Answer in natural language. Consider the 3D positions of the objects in the scene and not just the 2D positions in the image. Is the centerpoint of  Window at a higher height than Doorway? Choose between the following options: yes or no
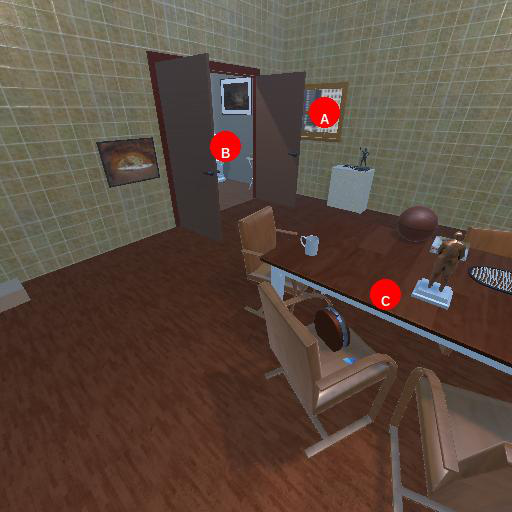
<answer>yes</answer>